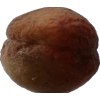
Label: peach